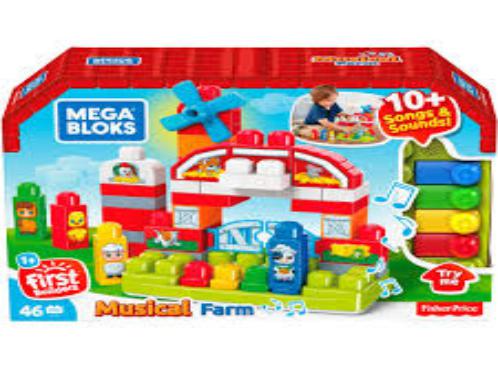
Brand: mega bloks
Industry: Leisure